Reidar Eide

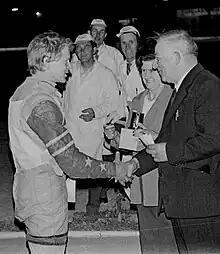

Reidar Eide (6 November 1940 – February 1999) was a Norwegian motorcycle speedway rider, who was champion of Norway on five occasions.